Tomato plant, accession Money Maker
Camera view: horizontal (90 deg, fisheye); turntable rotation: 240 degrees
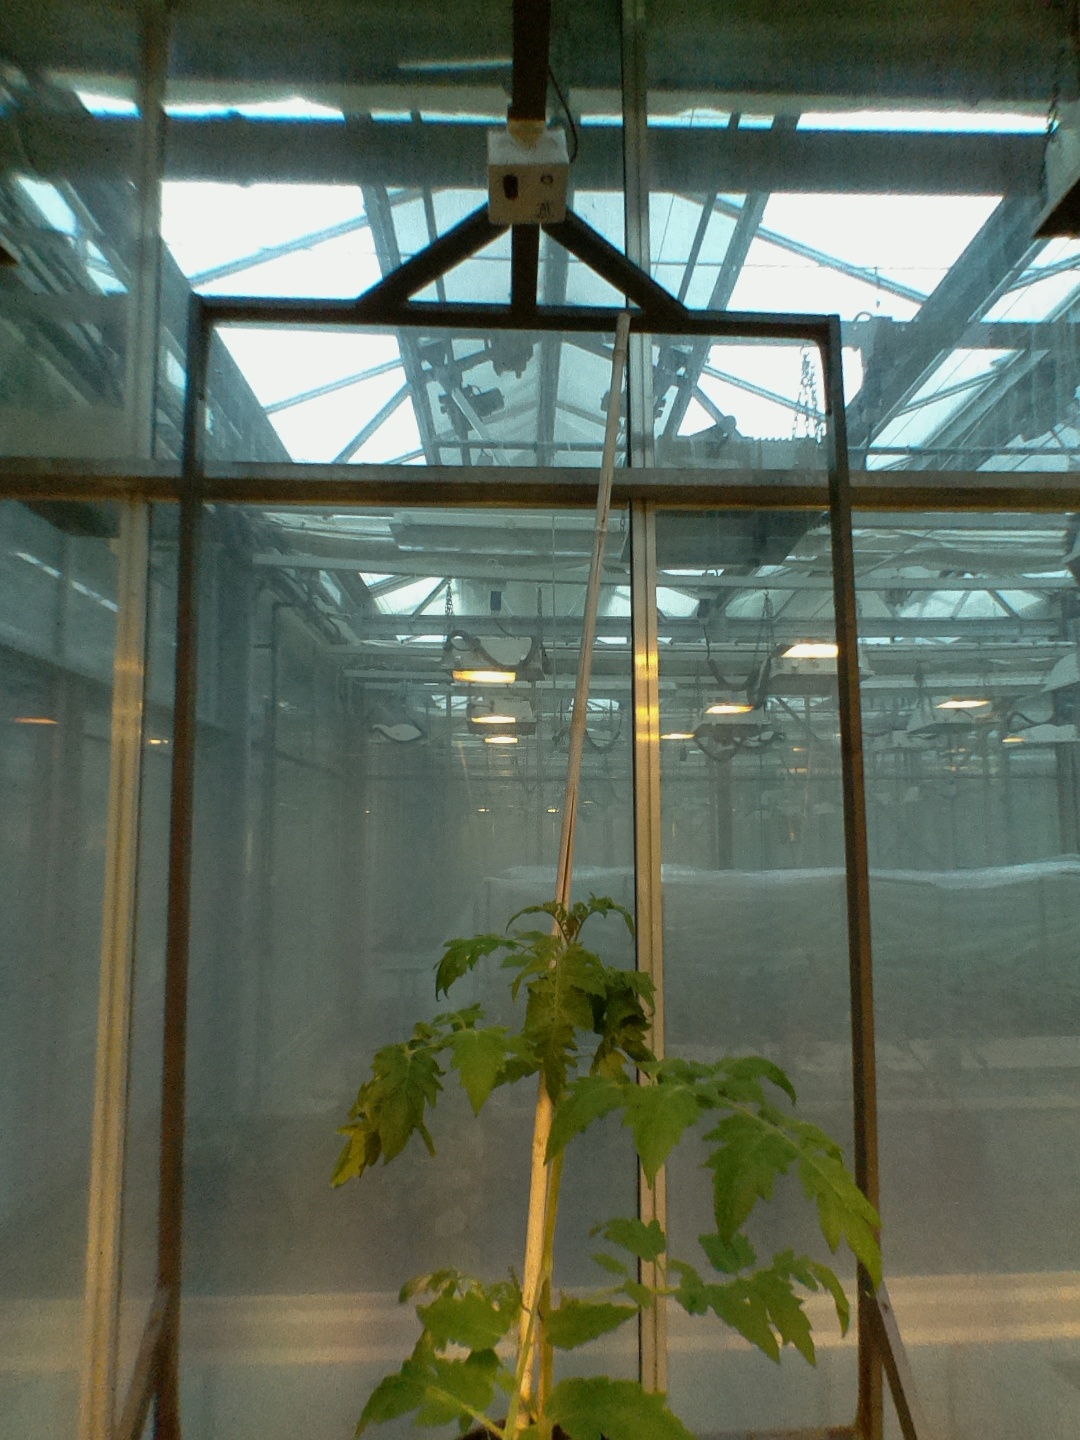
BBCH growth stage 14: 8 of true leaves visible